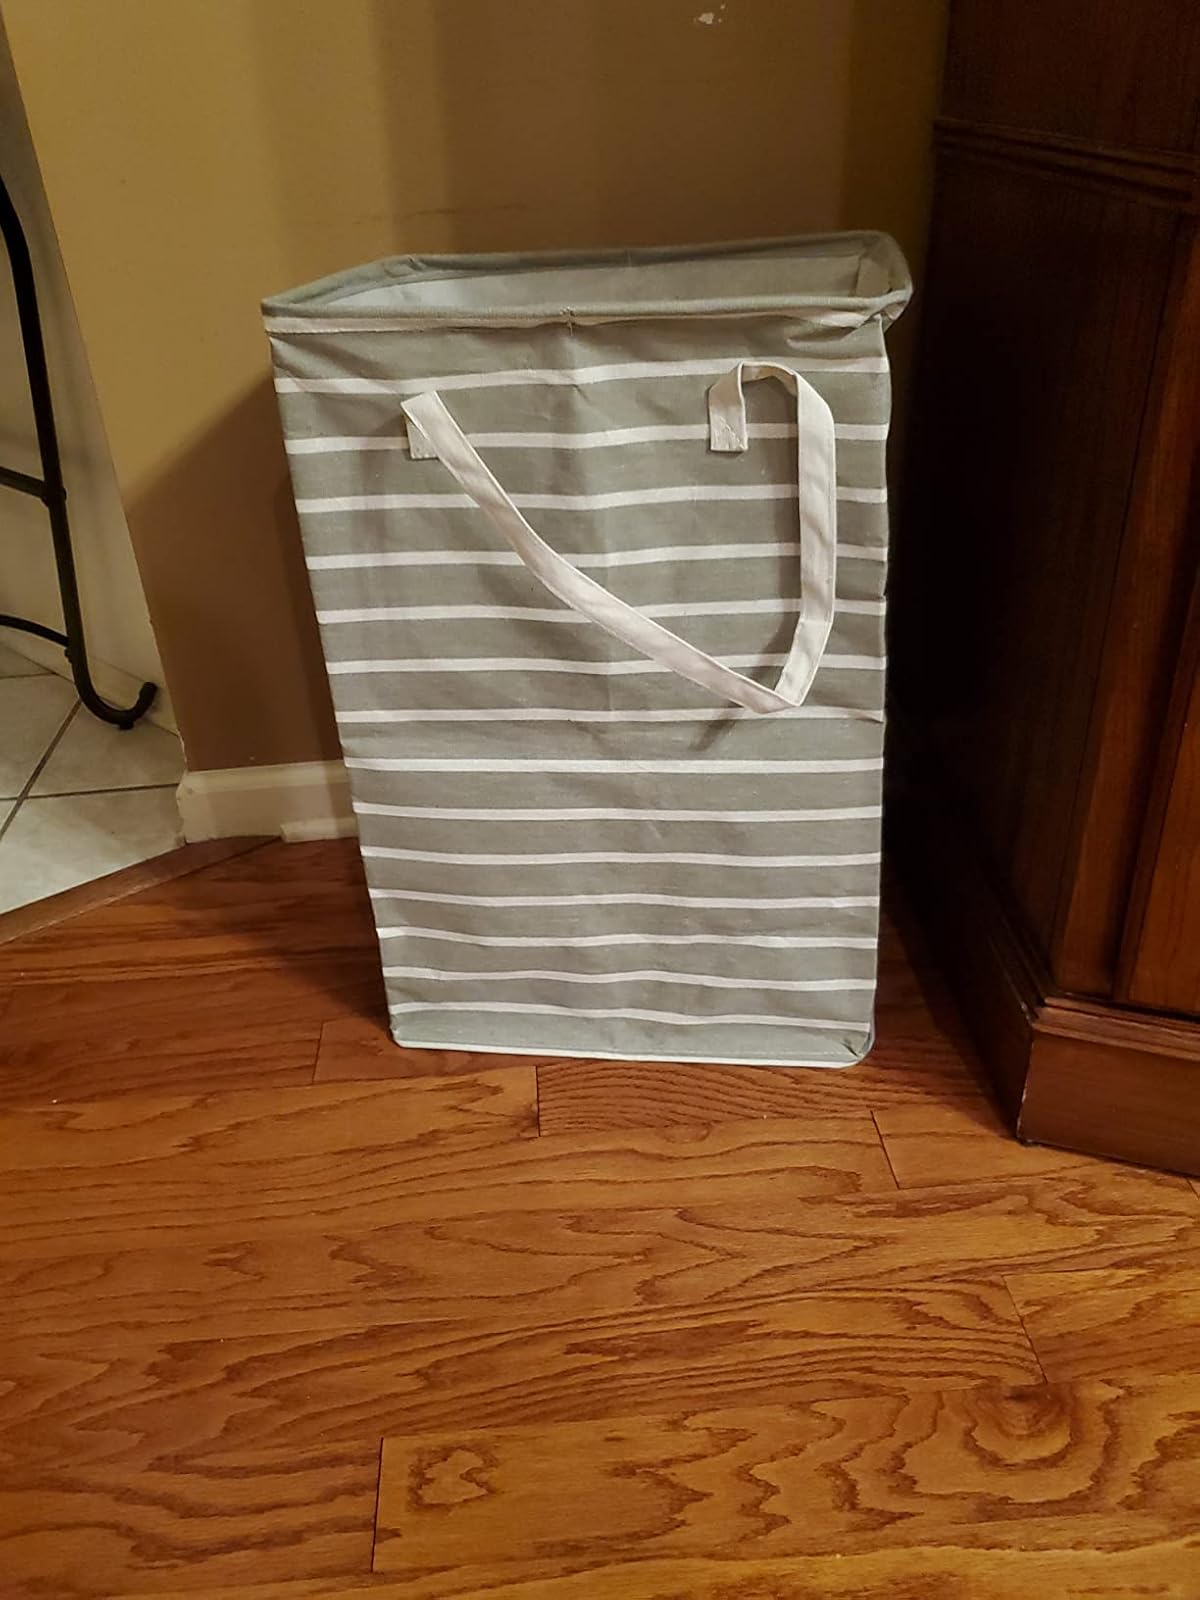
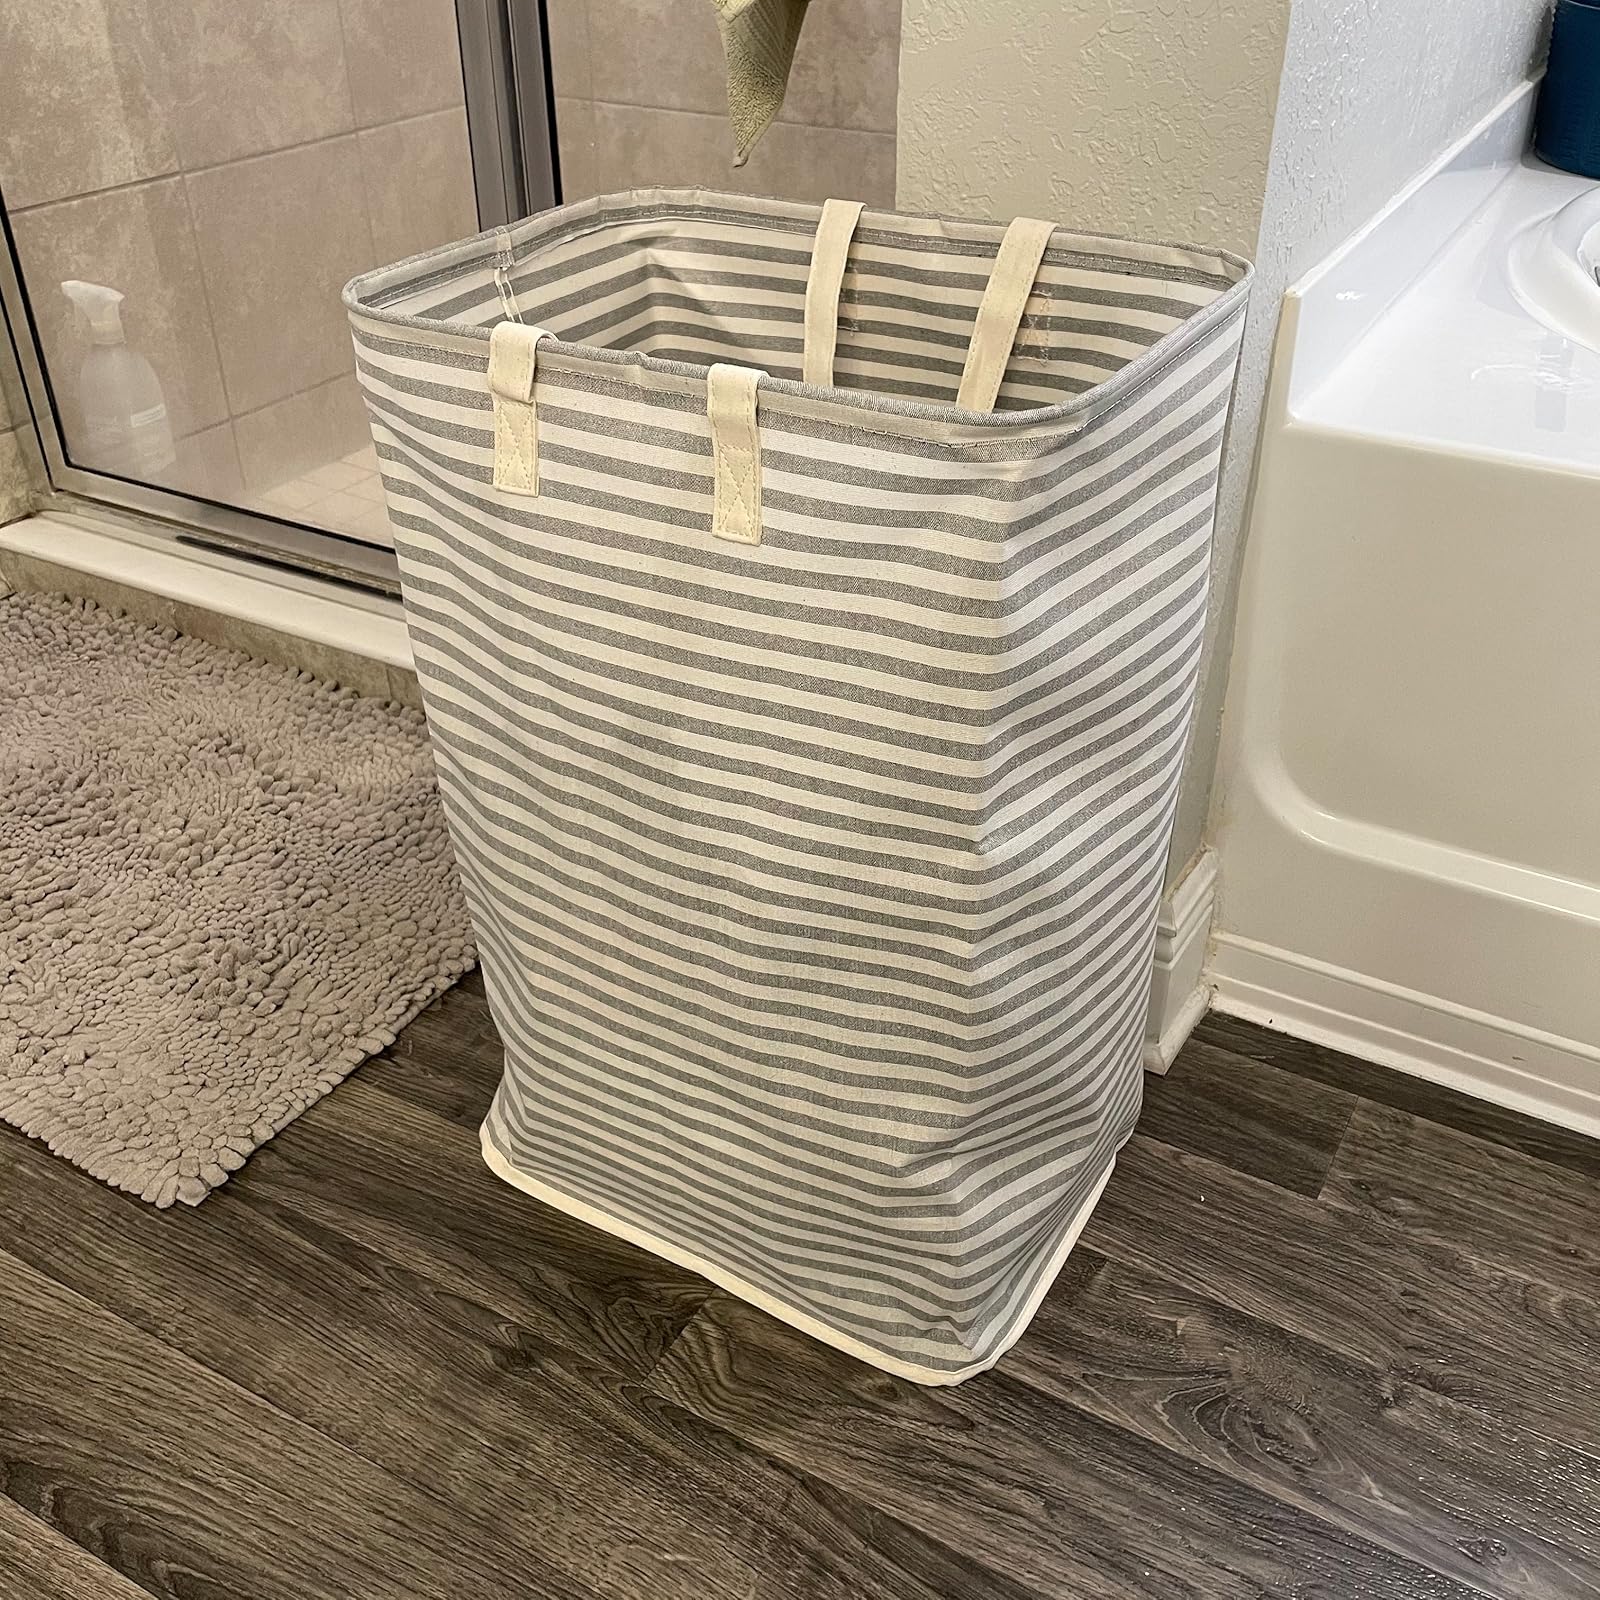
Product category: items_hamper
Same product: no